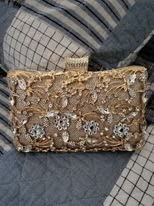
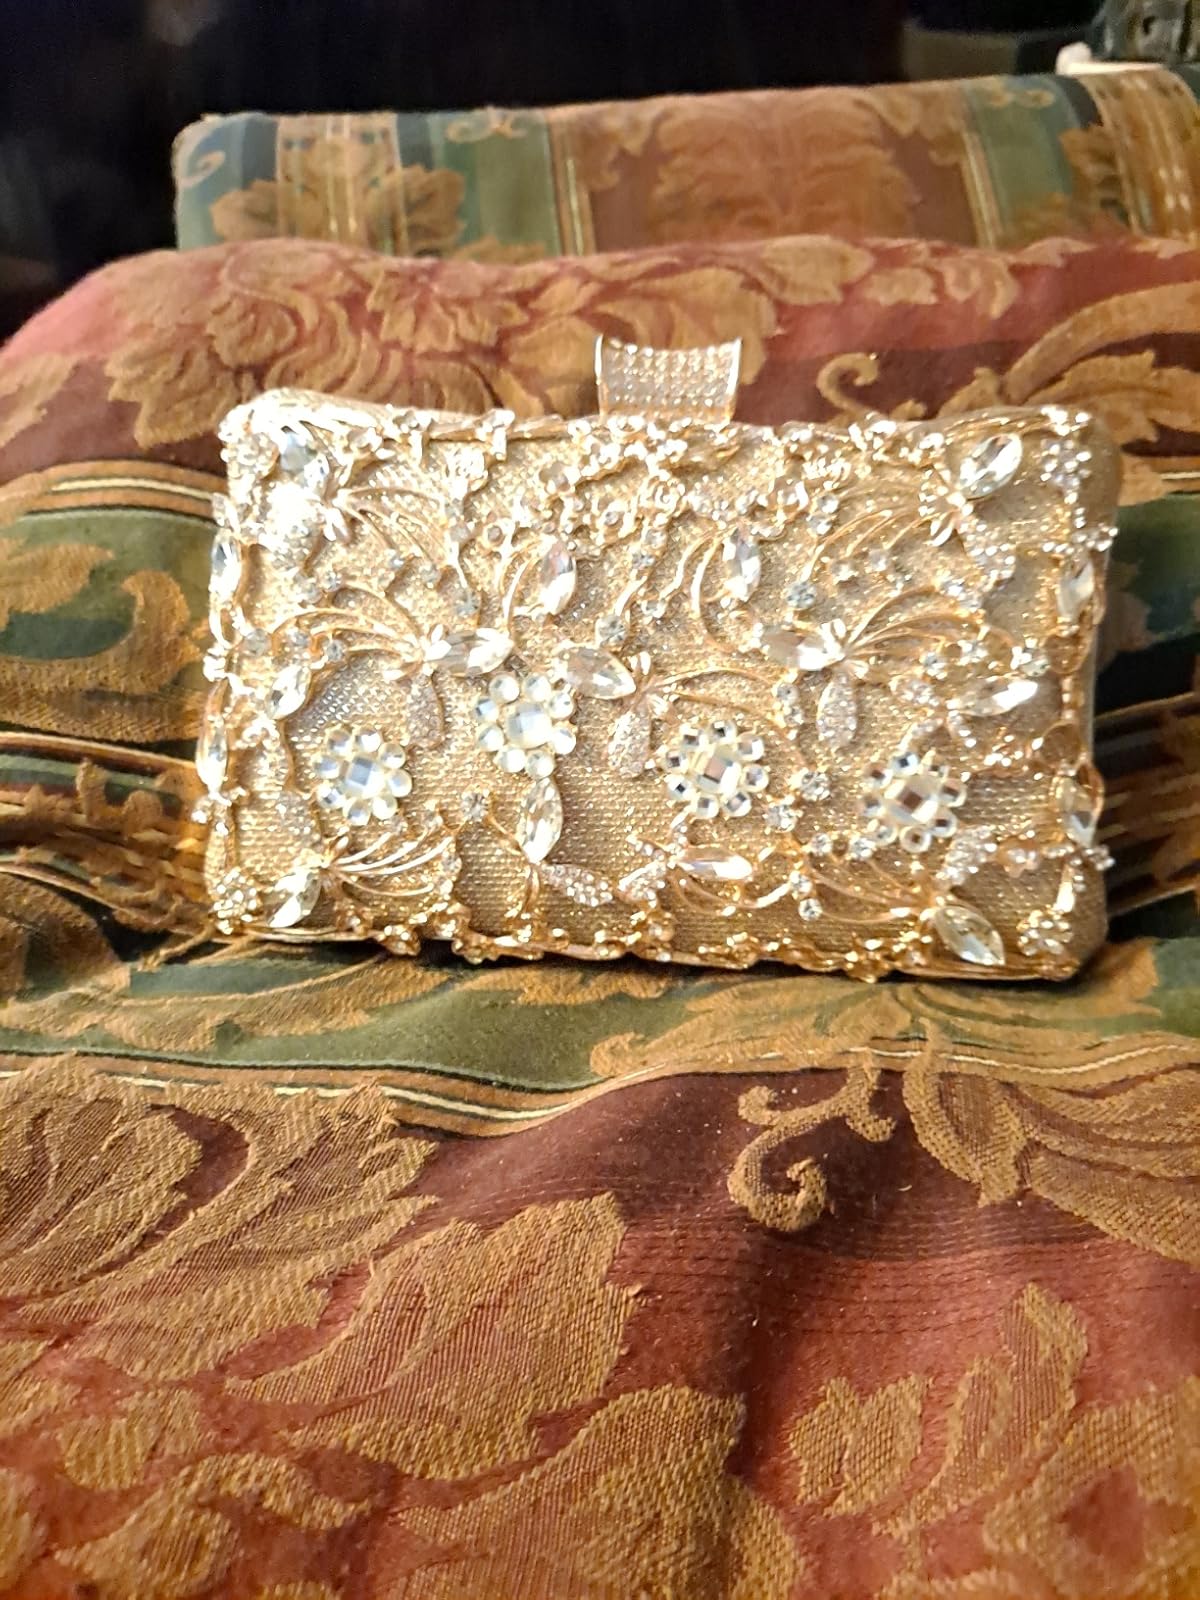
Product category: accessories_handbag
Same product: yes